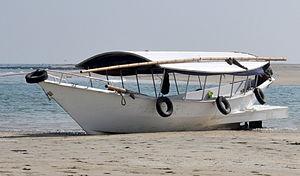
Un Mandoris de TaraTari à St Martin
TaraTari est un chantier naval créé en 2004 par Yves Marre au Bangladesh. Soutenu par l’association Watever, le chantier a pour objectif d’aider au développement d’une production navale moderne, sûre et responsable dans le pays.